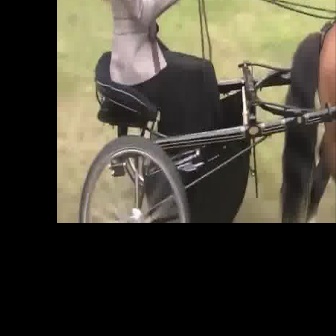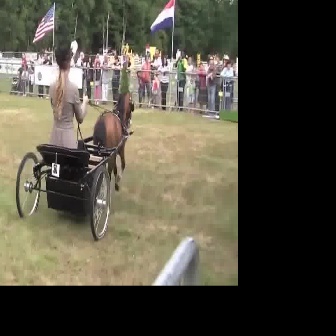
  Please identify the target specified by the bounding box [77,42,256,221] in the first image and locate it in the second image. Return the coordinates in [x_min,y_min,x_max,y_max] format.
Answer: [14,140,114,240]